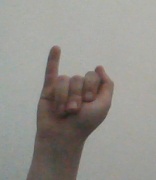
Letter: meem